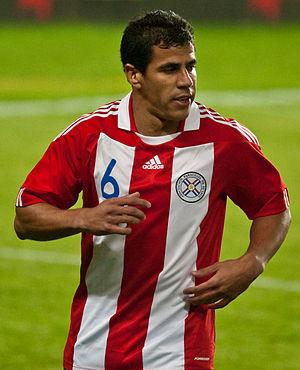
Carlos Bonet Cáceres, né le 2 octobre 1977 à Asuncion, est un footballeur paraguayen. Il joue au poste de milieu de terrain avec l'équipe du Paraguay et Club Libertad.